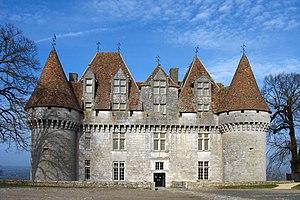
Le vignoble de Bergerac s'étend dans le département de la Dordogne, autour de la ville de Bergerac, sur 93 communes. Il reprend à peu près les limites de l'arrondissement de Bergerac. 1 200 viticulteurs y cultivent une superficie de 12 000 hectares. Il produit 13 AOC, des vins rouges, des vins blancs secs, moelleux et liquoreux et des vins rosés.
Cet article recense les monuments historiques de l'arrondissement de Bergerac, dans le département de la Dordogne, en France.
Monbazillac est une commune française située dans le département de la Dordogne, en région Nouvelle-Aquitaine.